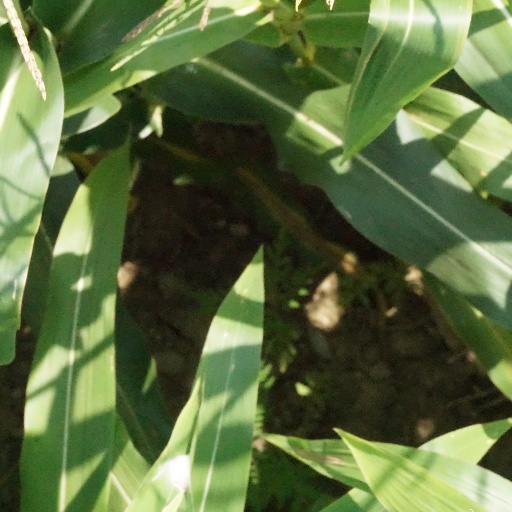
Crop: maize; corn